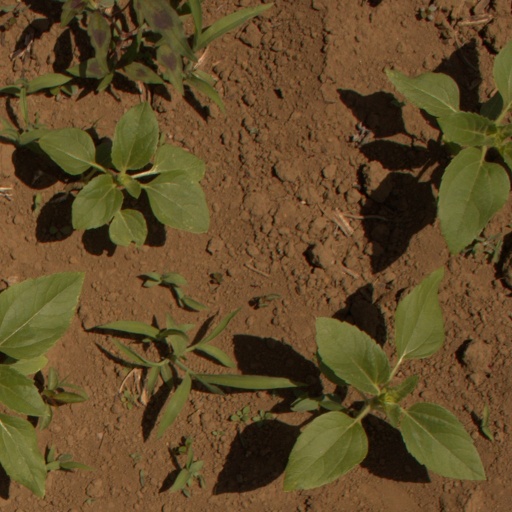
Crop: Jerusalem artichoke